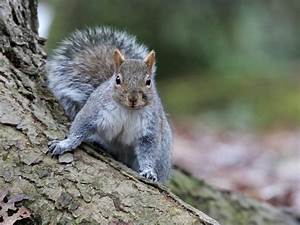
Label: scoiattolo